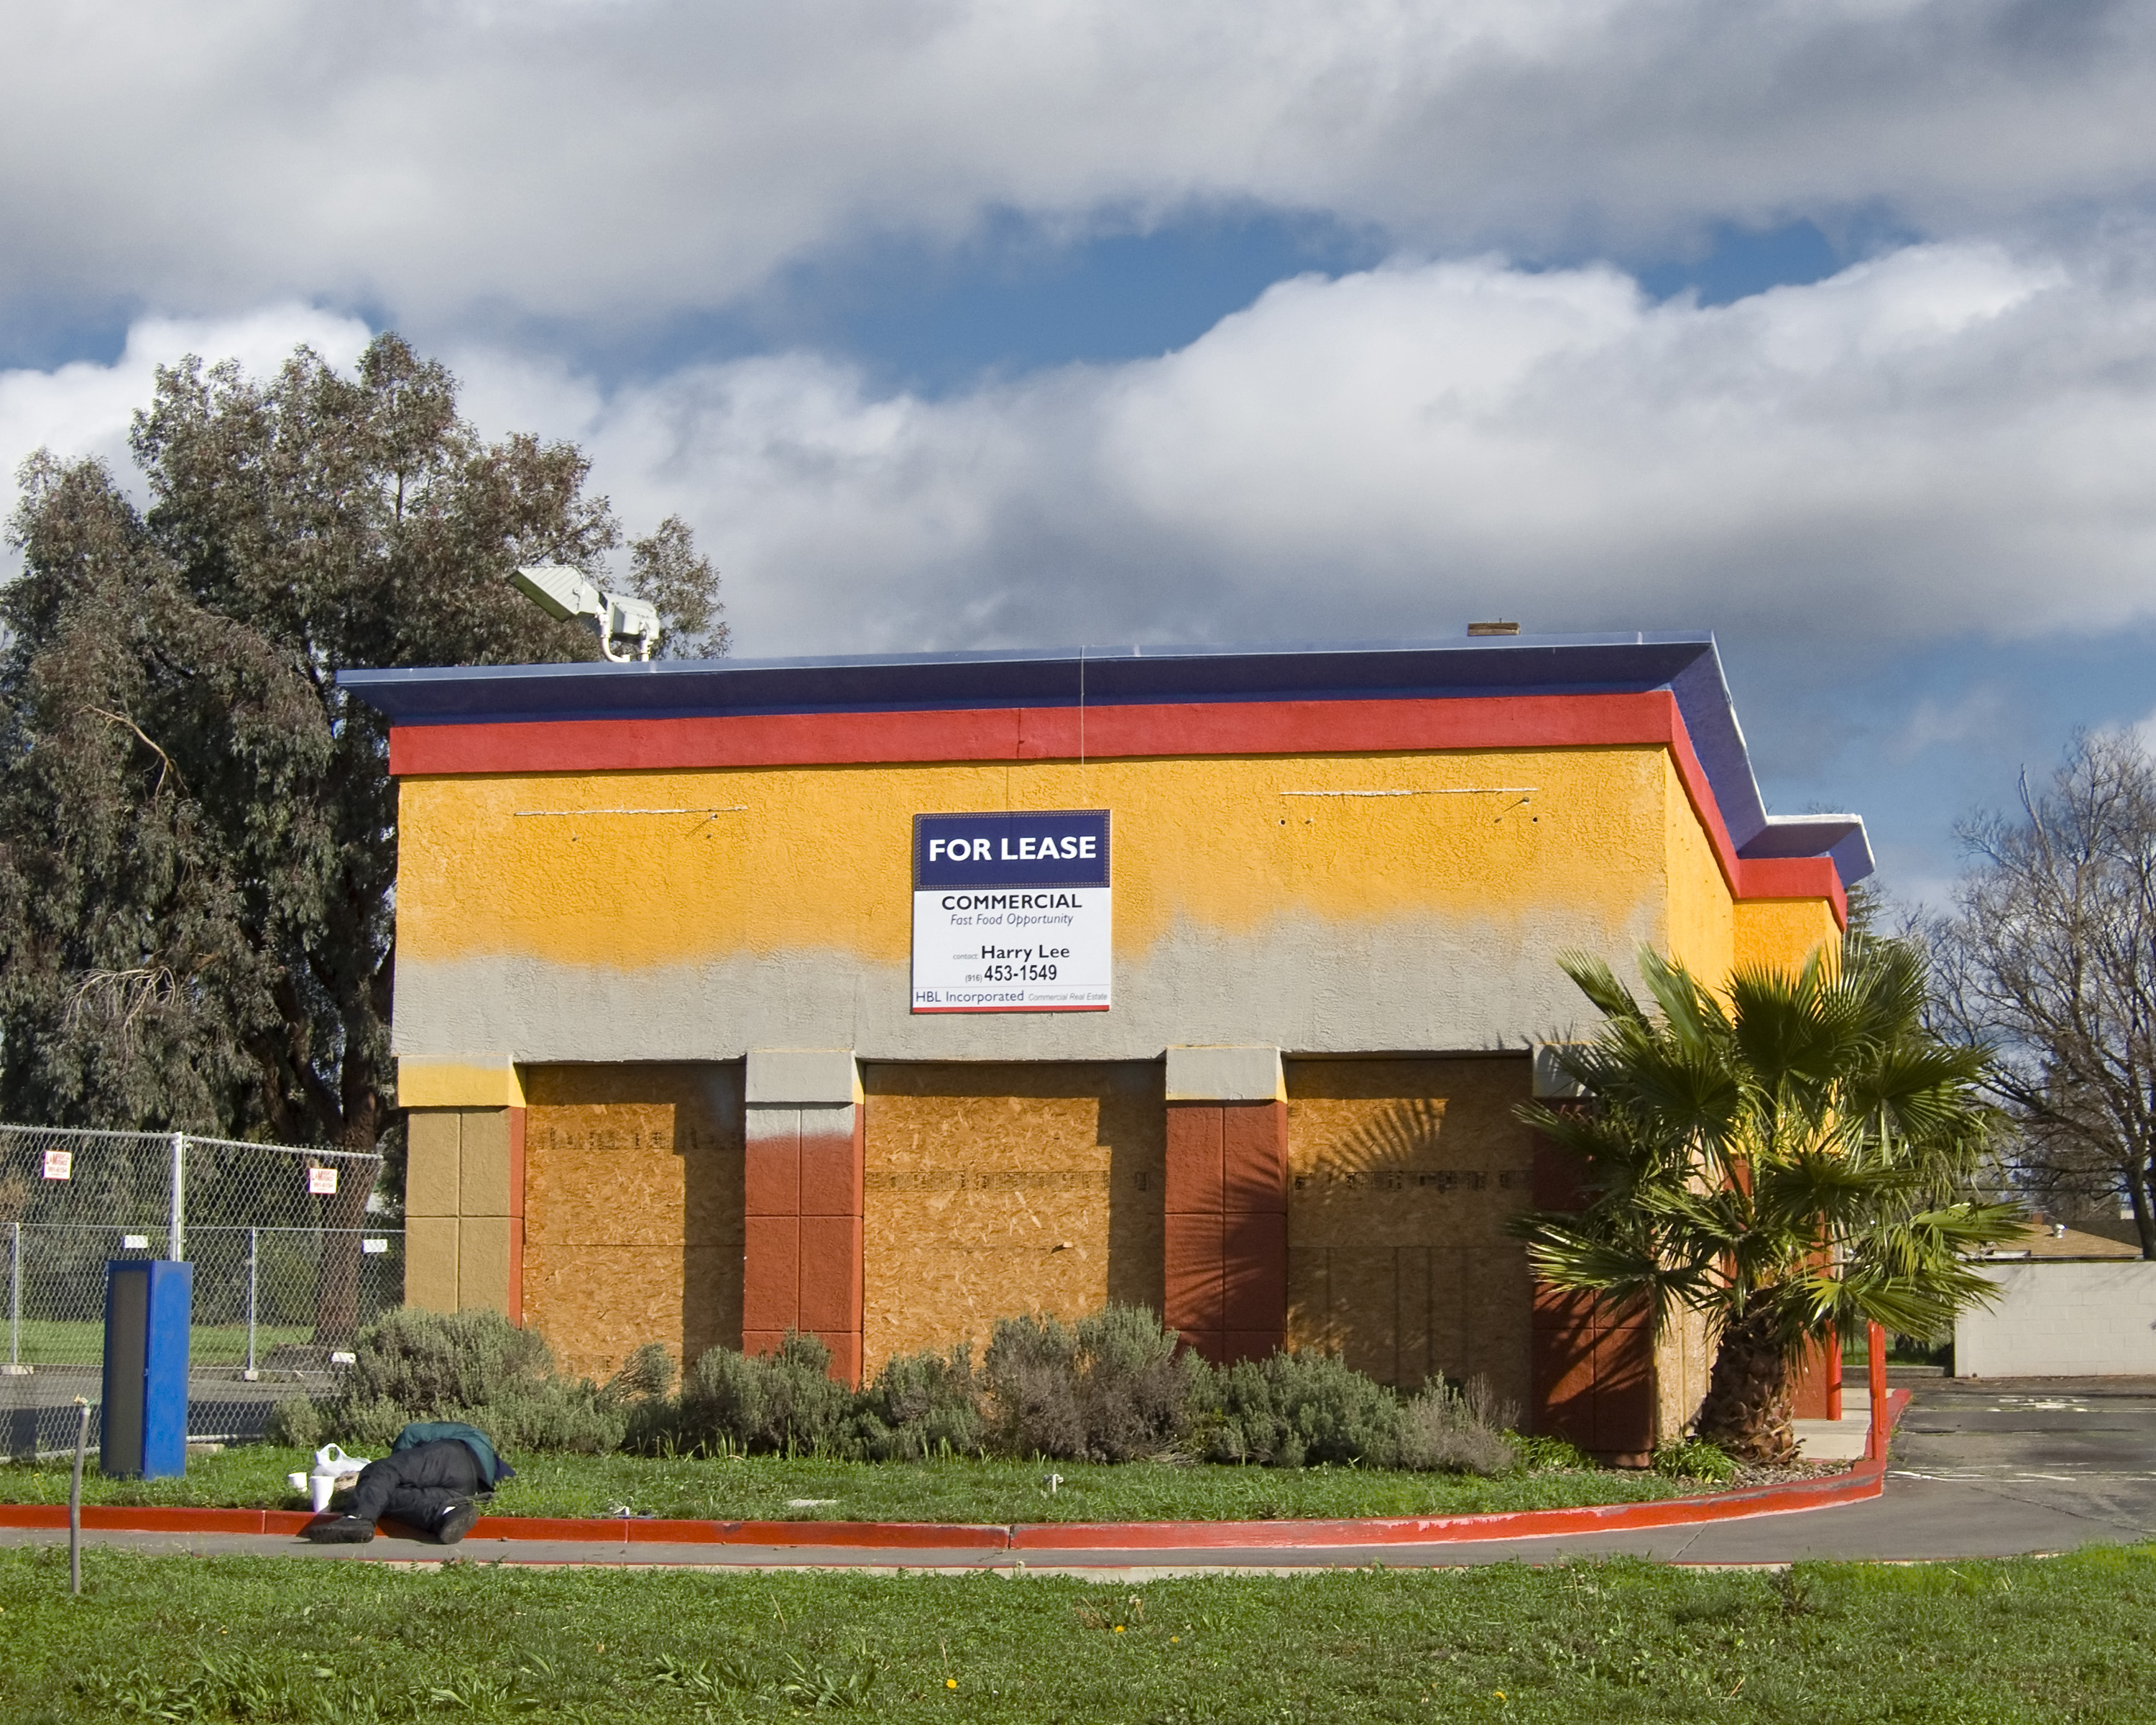
architecture, house, building, home, facade, abandoned, homeless, estate, economy, sacramento, wattavenue, discarded, neighbourhood, real estate, thegreatrecession, residential area